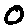
Label: 0